Josh Olson

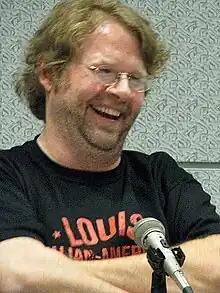
Josh Olson at the 2008 Screenwriting Expo

Joshua R. Olson is an American screenwriter and podcaster, known for writing the 2005 film "A History of Violence".